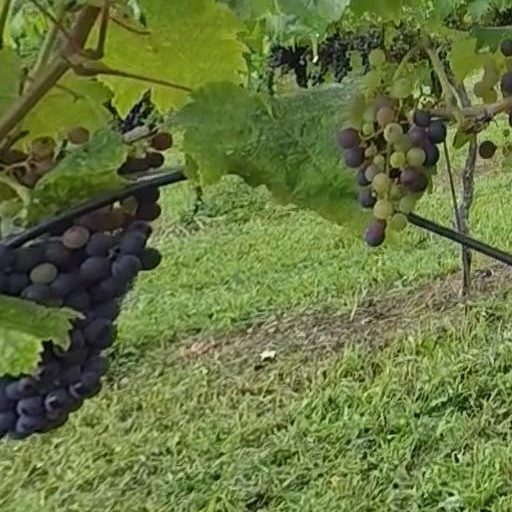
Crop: grape